Coffin

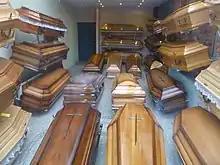
A display of coffins in the office of a funeral director in Poland

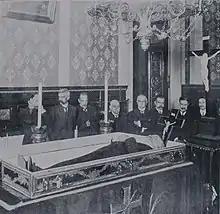
Body of Brazilian president Afonso Pena lying in state in his casket in the Catete Palace, 1909

A coffin or casket is a funerary box used for viewing or keeping a corpse, for burial, entombment or cremation. Coffins are sometimes referred to as caskets, particularly in American English.